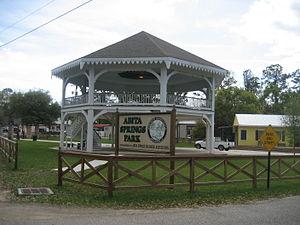
La ville d’Abita Springs est située dans la paroisse de Saint-Tammany, dans l’État de Louisiane, aux États-Unis. Sa population s’élevait à 2 365 habitants lors du recensement de 2010, estimée à 2 529 habitants en 2016.